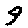
Label: 9